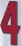
Number: 4